Dickie Peterson

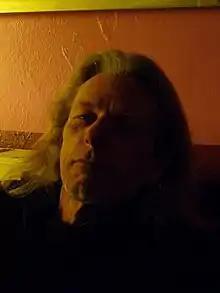
Peterson in 2008

Richard Allan Peterson (September 12, 1946 – October 12, 2009) known as Dickie Peterson was an American musician, best known as the bassist, lead singer and only constant member of Blue Cheer. He also recorded two solo albums: "Child of the Darkness" and "Tramp".